Citroën GS Camargue

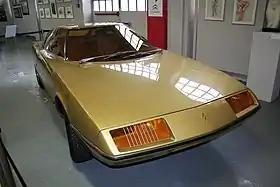

The Citroën GS Camargue is a concept car based on the Citroën GS, presented as a three-door hatchback with 2+2 seating. It was designed by the Italian company Bertone and presented in 1972 at the Geneva Motor Show.